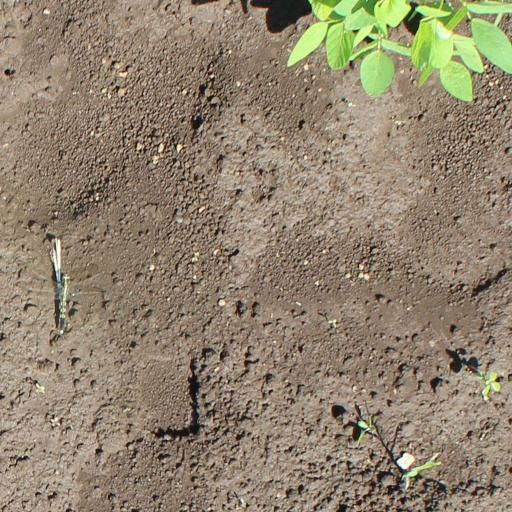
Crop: soybean